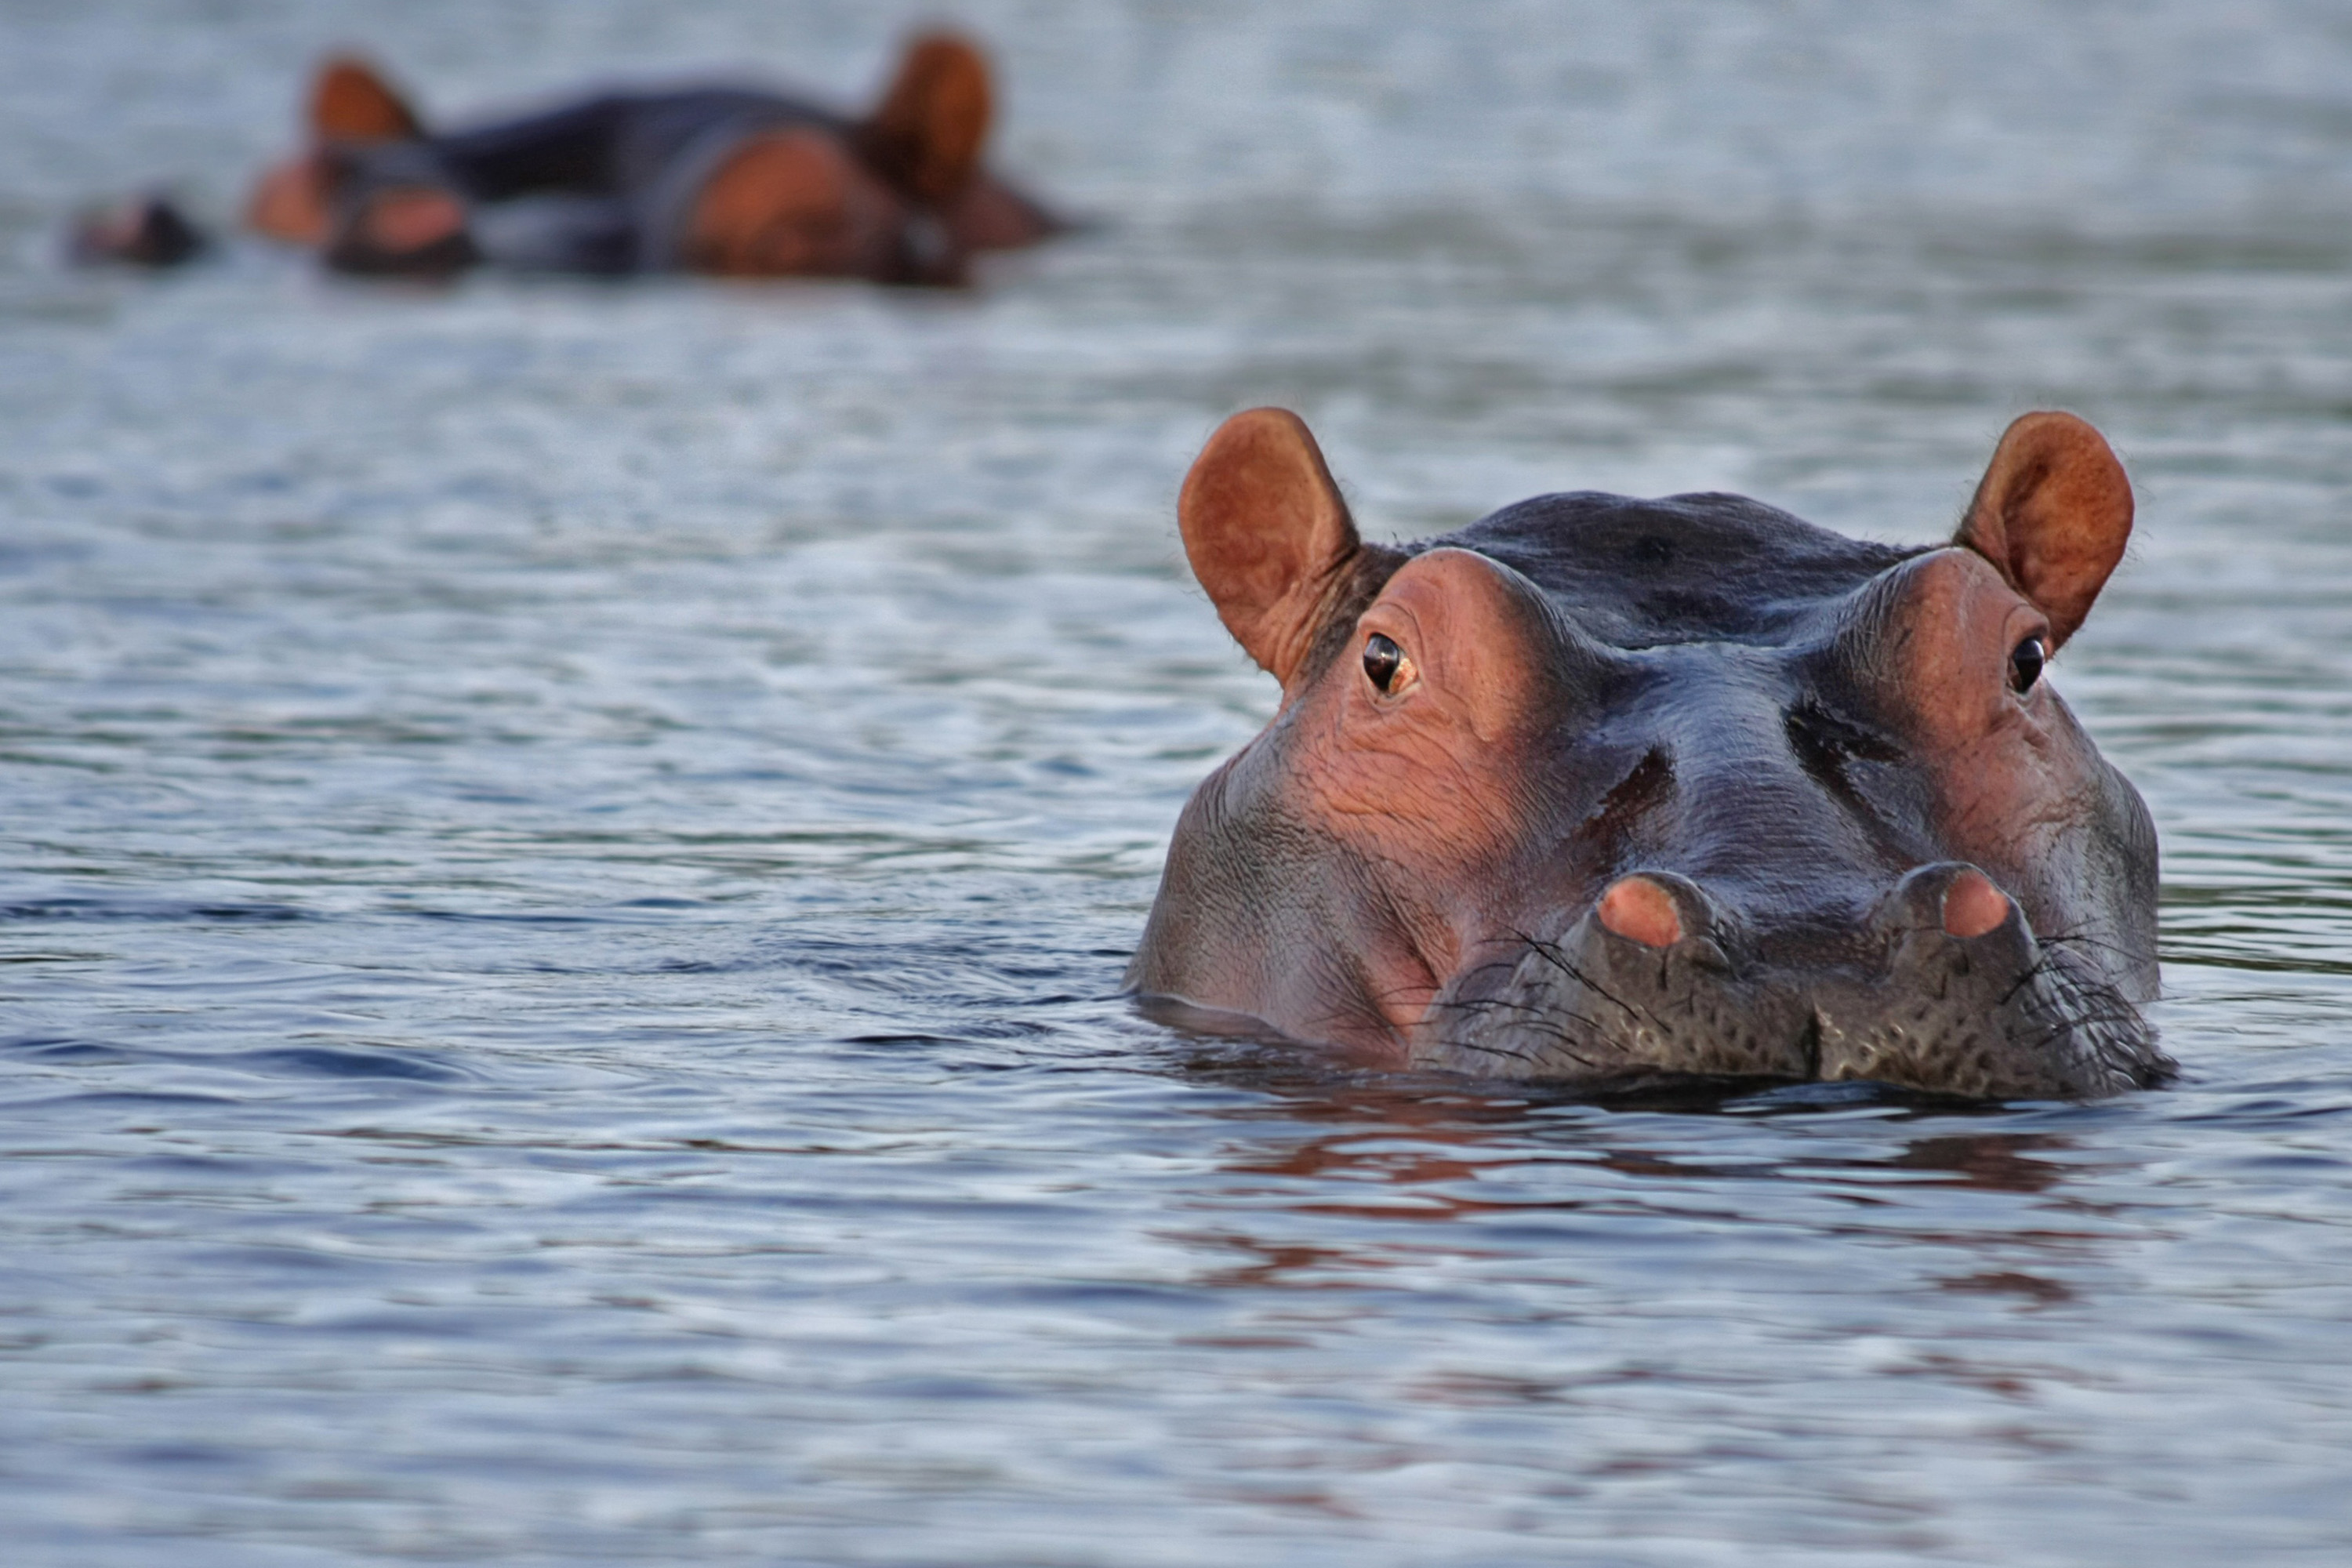
wildlife, snout, water, safari, mouth, fawn